The Crimson Stain Mystery

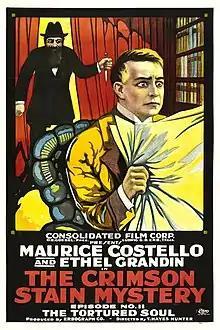
Film poster; chapter #11

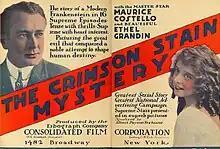
Advertisement (1916)

The Crimson Stain Mystery is a 1916 American horror film serial directed by T. Hayes Hunter. 11 reels were found in the Dawson Film Find in 1978.